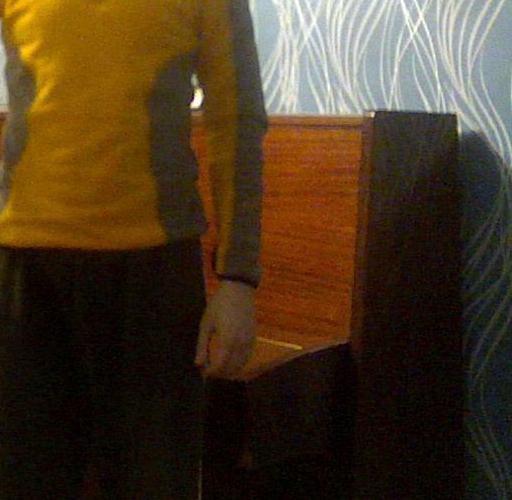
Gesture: no_gesture